Presidency of George H. W. Bush

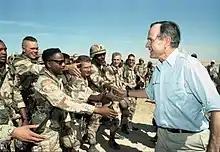
President Bush visited American troops in Saudi Arabia on Thanksgiving Day, 1990

Under the leadership of Saddam Hussein, Iraq had invaded Iran in 1980, beginning the Iran–Iraq War, which finally ended in 1988. The U.S. had supported Iraq during that war due to U.S. hostility towards Iran, but Bush decided not to renew loans to Iraq because of Hussein's brutal crack-down on dissent and his threats to attack Israel. Faced with massive debts and low oil prices, Hussein decided to conquer the country of Kuwait, a small, oil-rich country situated on Iraq's southern border.